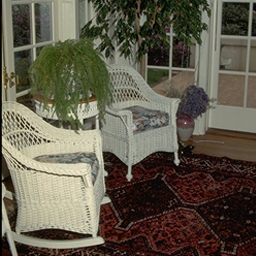
Room type: livingroom